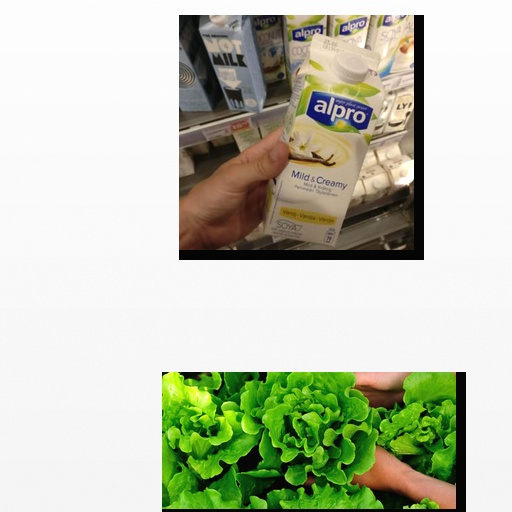
Food items: vanilla_soy_yogurt, lettuce